Péry

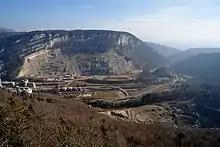
Rondchâtel cement factory and quarry

The Prince-Bishop of Basel, Johann Franz von Schönau-Zell (Bishop 1651-1656), had a blast furnace built at La Reuchenette in 1654. In 1693 he gave the furnace as a fief to Chemilleret family, who held it until the death of their last heir in 1756. By 1782 the site included an ironworks, a house, an inn. After the French invasion, it was declared a national treasure and the feudal ownership was abolished. The Société des forges d'Undervelier took over operation of the site until 1867, when it closed.